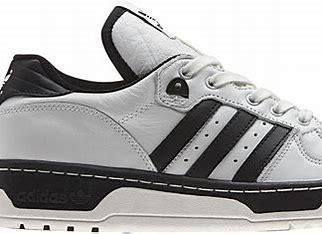
Brand: Adidas
Model: Rivalry